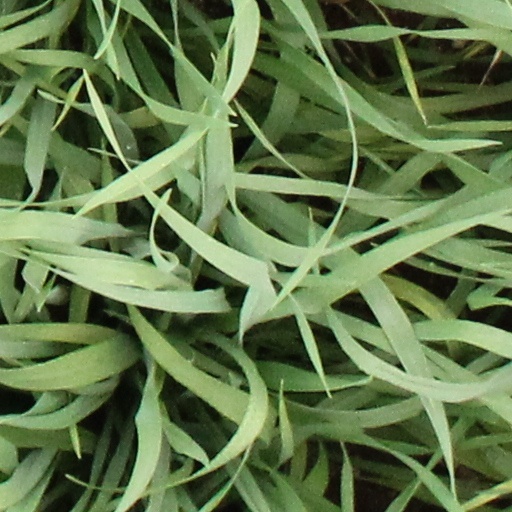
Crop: wheat